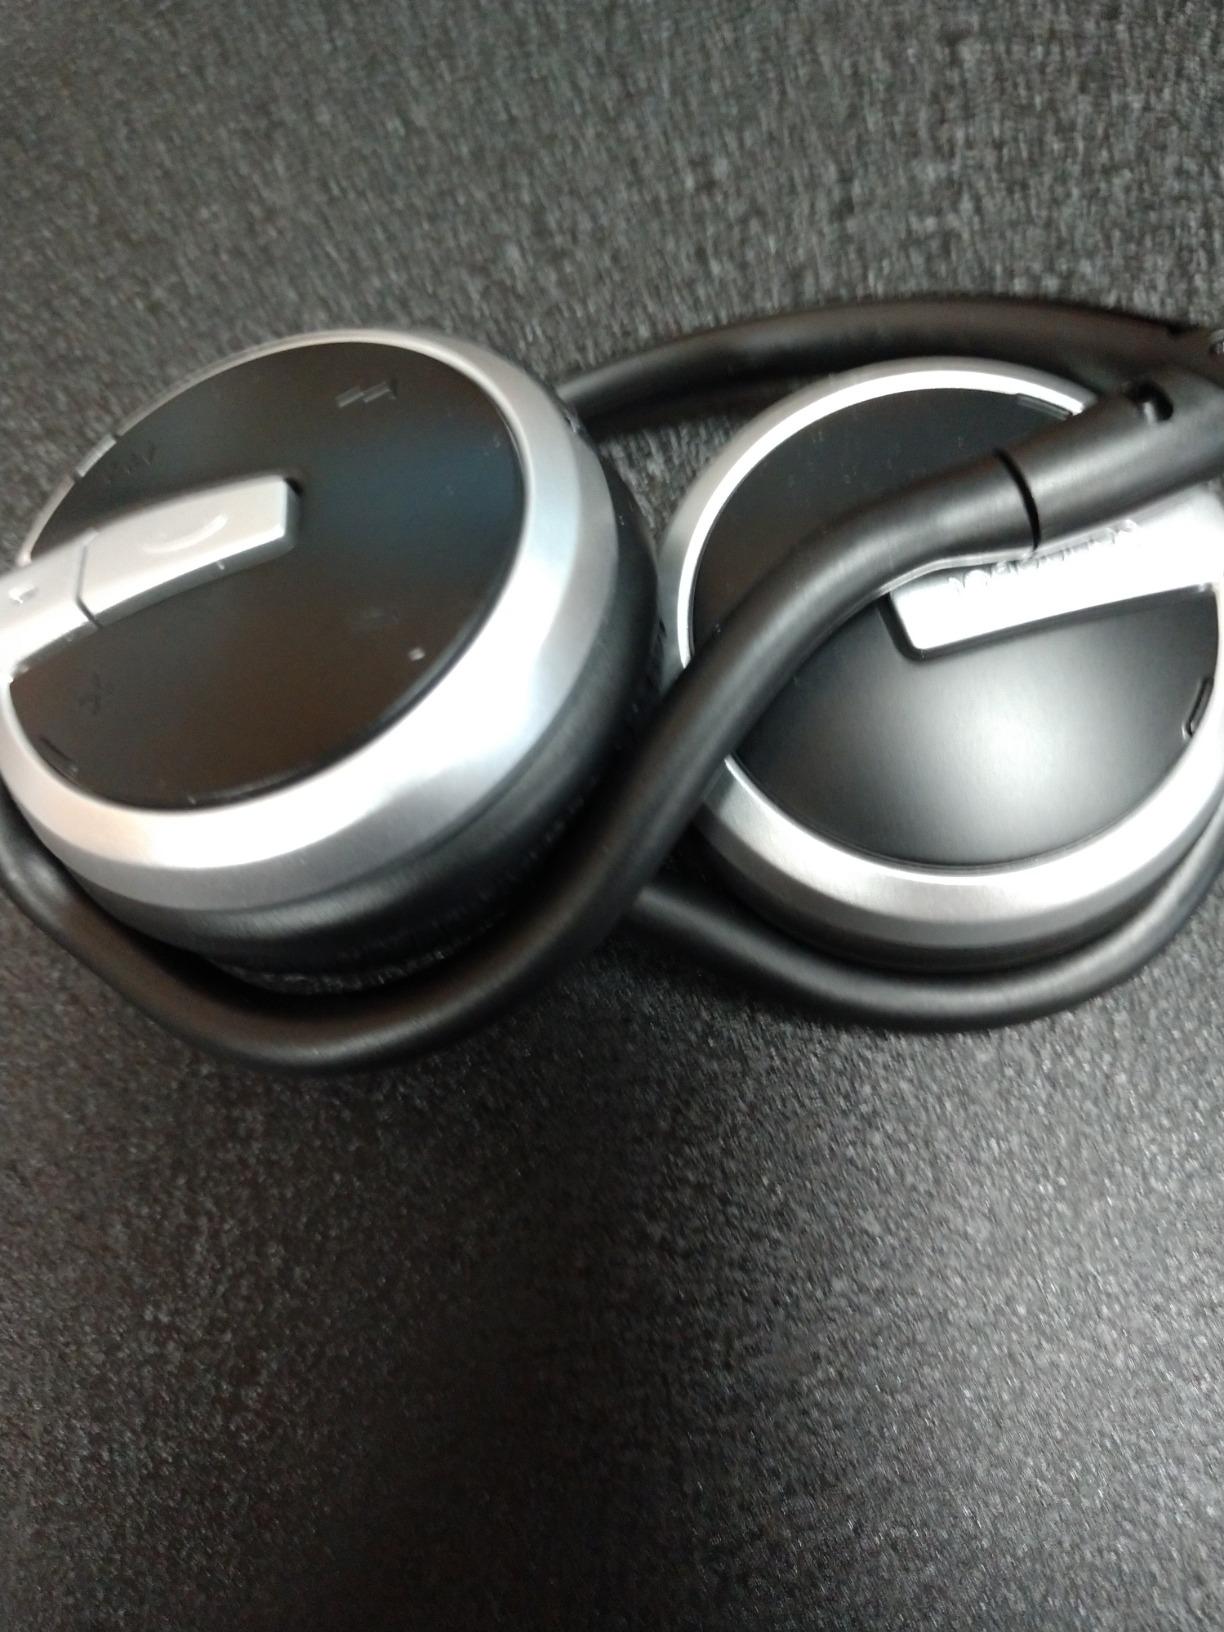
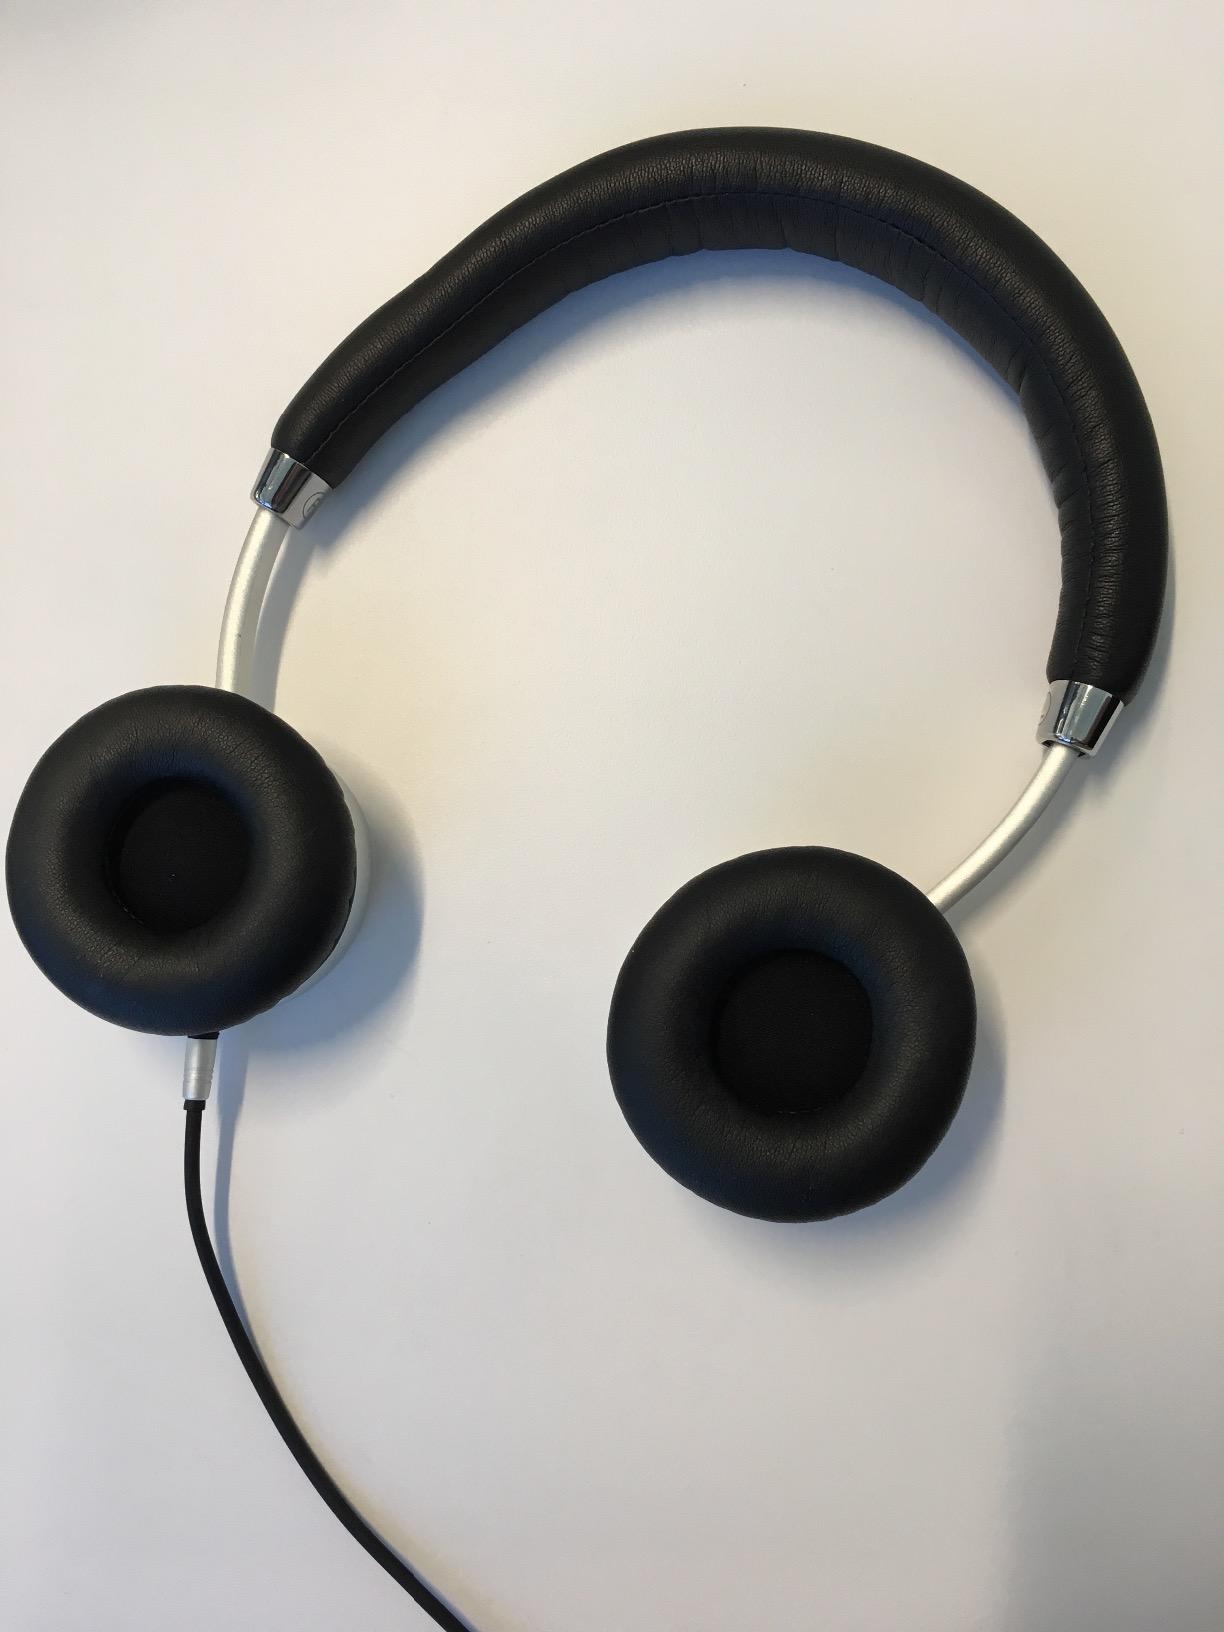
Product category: headphones
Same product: no